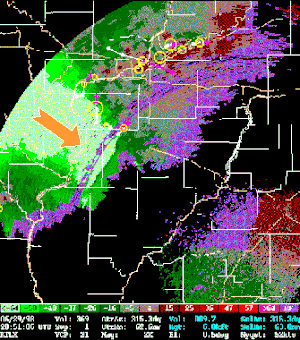
Affichage des données de vitesse radiale associé avec le passage du Derecho du 29 juin 1998 dans le centre de l'Illinois, É-U, à 15 h 51 heure du centre. La zone en vert pâle représente les vents se dirigeant vers le radar (sous la flèche) et sont estimés de plus de 64 nœuds. Les lignes blanches montre les frontière des comtés et de l'État.